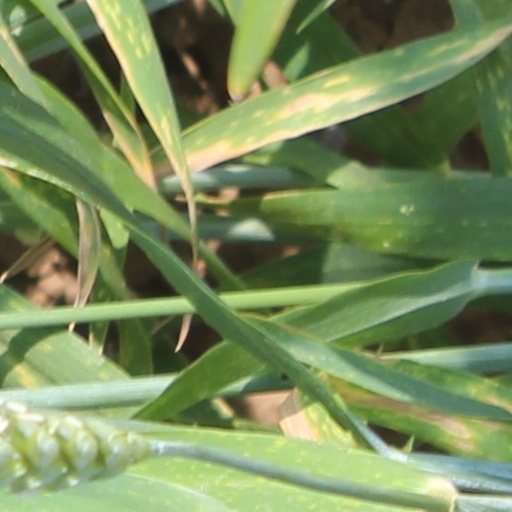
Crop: wheat